Kurt Knoblauch

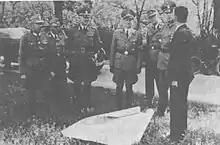
Hermann Franz, Kurt Knoblauch, Poročnik Lang, Friedrich Rainer, Erwin Rösener, Kurt Daluege at Helmut Hierzegger, Austria on 3 July 1941

Kurt Knoblauch (December 10, 1885 – November 10, 1952) was a German army officer and Waffen-SS general.